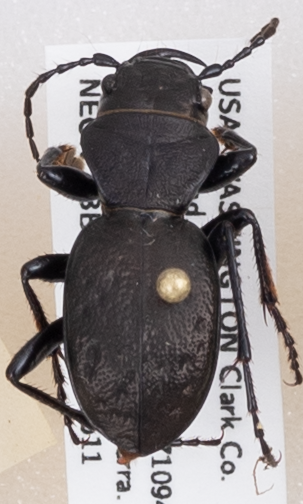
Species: Omus dejeanii
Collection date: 2019-06-11
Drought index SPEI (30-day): -0.572
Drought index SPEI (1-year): -2.09
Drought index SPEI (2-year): -2.09